Mary Elizabeth Lease

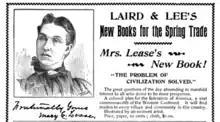
Advertisement for Lease's book "The Problem of Civilization Solved" in Feb. 1895 edition of The Bookman (New York City)

Lease was a leader of the anti-fusion faction within the party who opposed merger with the Democratic Party. Lease began drifting away from the Populist Party after Populist Governor Lorenzo D. Lewelling was elected into office. By November 1893, she was reported to have openly criticized the Lewelling administration, only to deny it in an interview several days later.